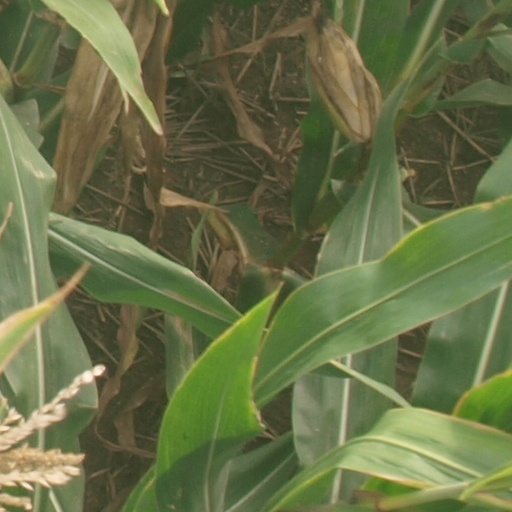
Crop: maize; corn